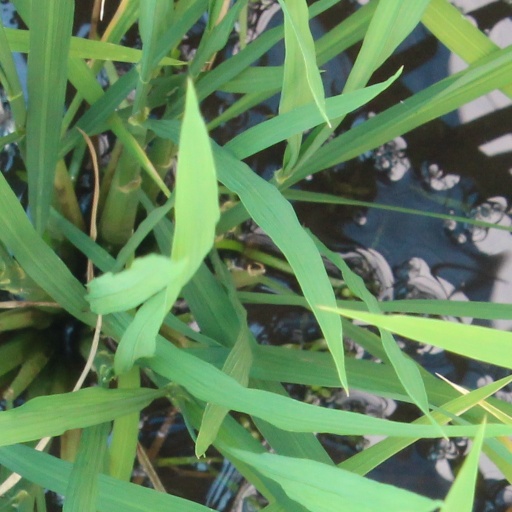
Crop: rice